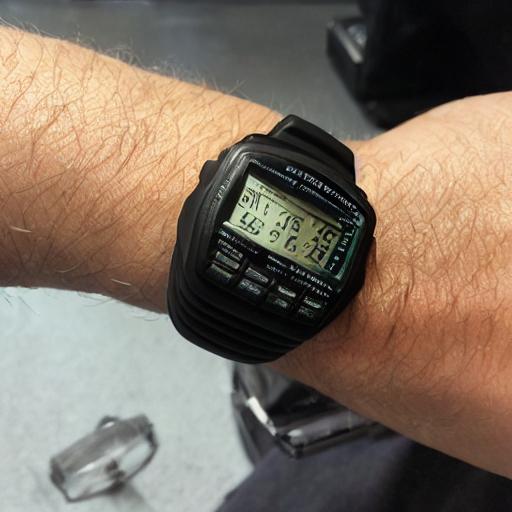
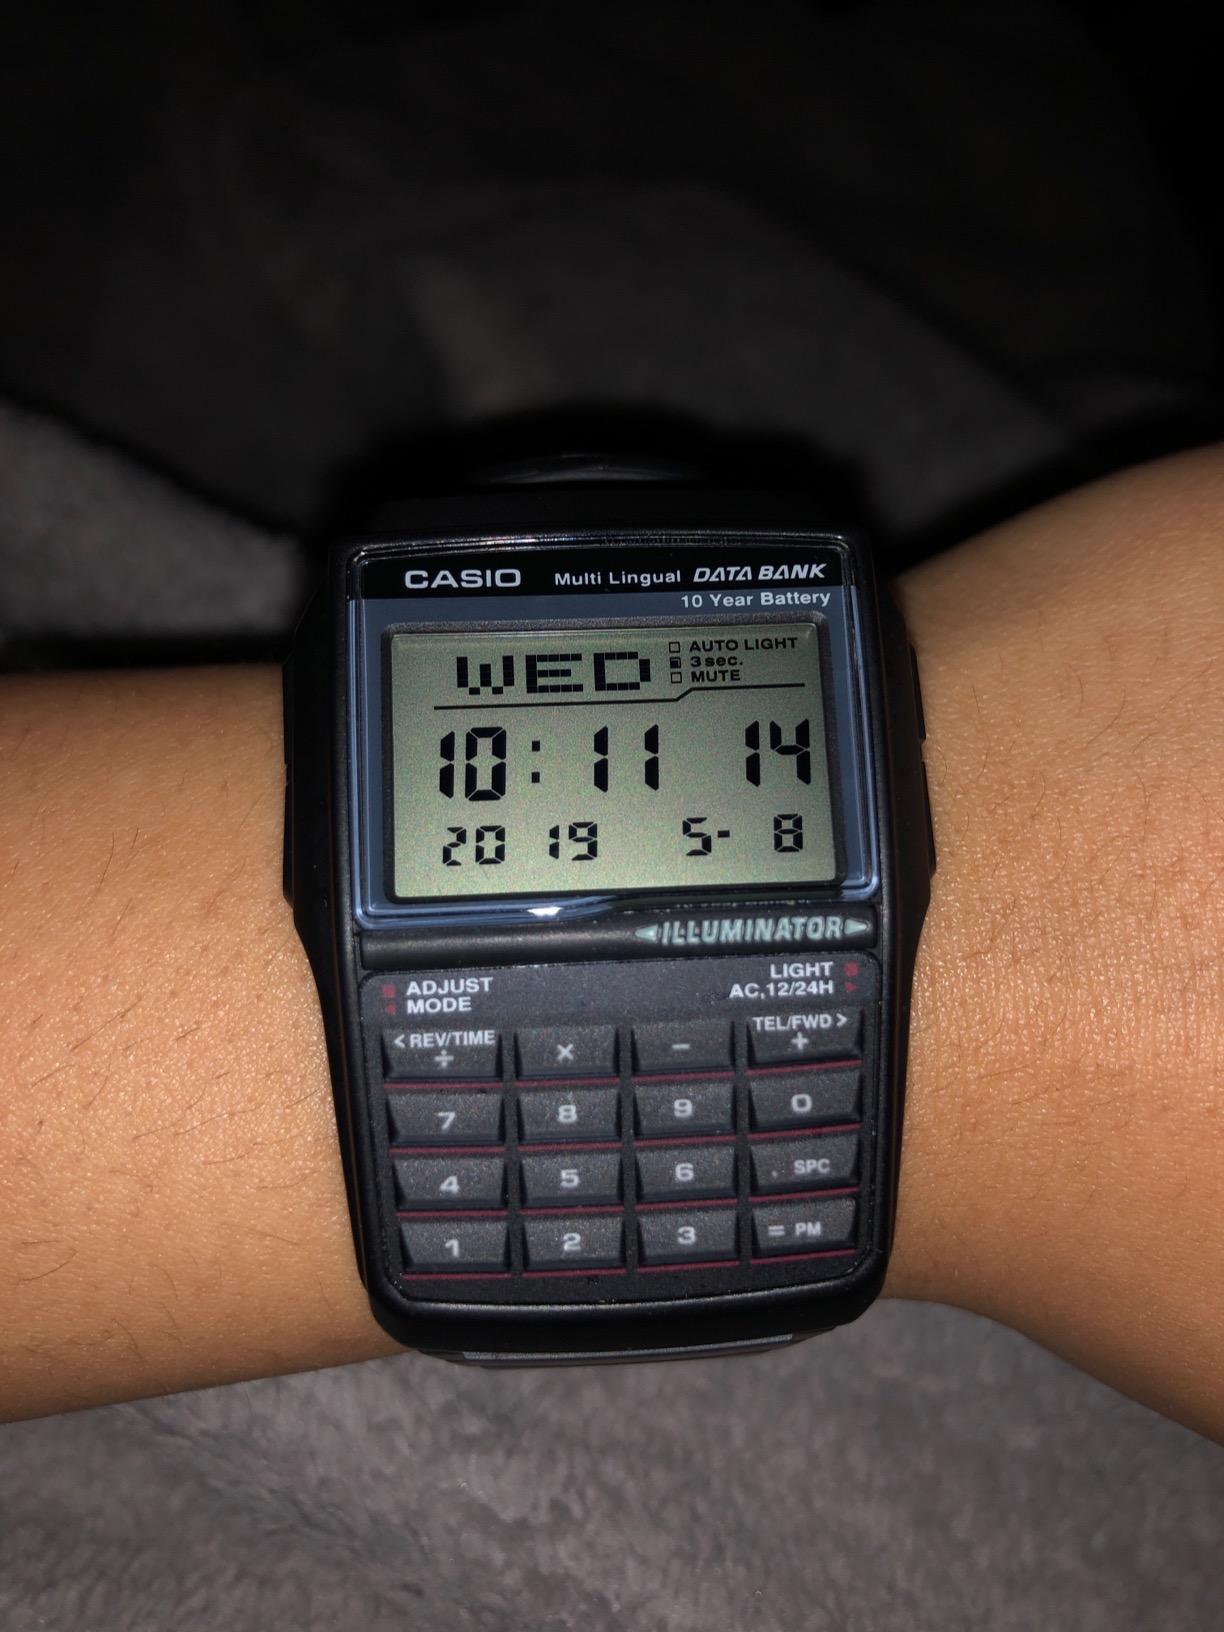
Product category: accessories_watch
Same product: no